Question: Please indicate a possible affordance area of the bottle that can be used for holding
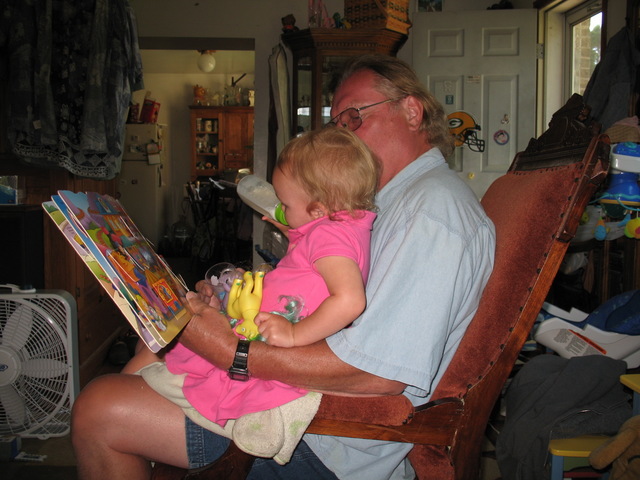
Answer: [228.203, 163.928, 305.754, 237.397]